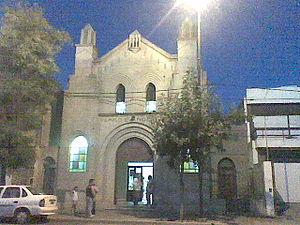
Coronel Dorrego est la capitale du partido éponyme, de la province de Buenos Aires, en Argentine.